Lyme Regis branch line

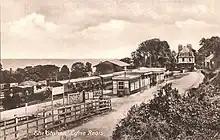
Train at Lyme Regis station

When the branch opened there were six return journeys every weekday—eight from 1907; in 1908 there were nine, of which two were goods trains and one was mixed. Summer Sunday trains were put on from 1930, and this peaked at eleven in 1938. The winter Sunday service was discontinued in 1951.